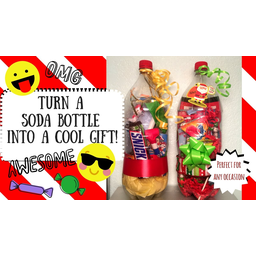
Label: plastic